Isobel (song)

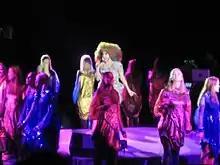
Björk performing "Isobel" as part of the Biophilia tour, at the Cirque en Chantier on 24 February 2013

Although the record company was against the idea of releasing "Isobel" as the album's second single after "Army of Me", Björk insisted because she "felt intuitively that this was the right choice". "Isobel" came out as a single on 14 August 1995 as two different CD singles and a cassette single. Both singles' cover art were designed by Me Company and contain a poster photographed by Jürgen Teller; CD1's cover artwork was photographed by Andrea Giacobbe, and shows Björk kissing another Björk. "Isobel" was also included in the 1996 remix album "Telegram" (in its Deodato Mix version), and the 2002 "best of" album "Greatest Hits", whose tracklist was determined by fans through an online survey.